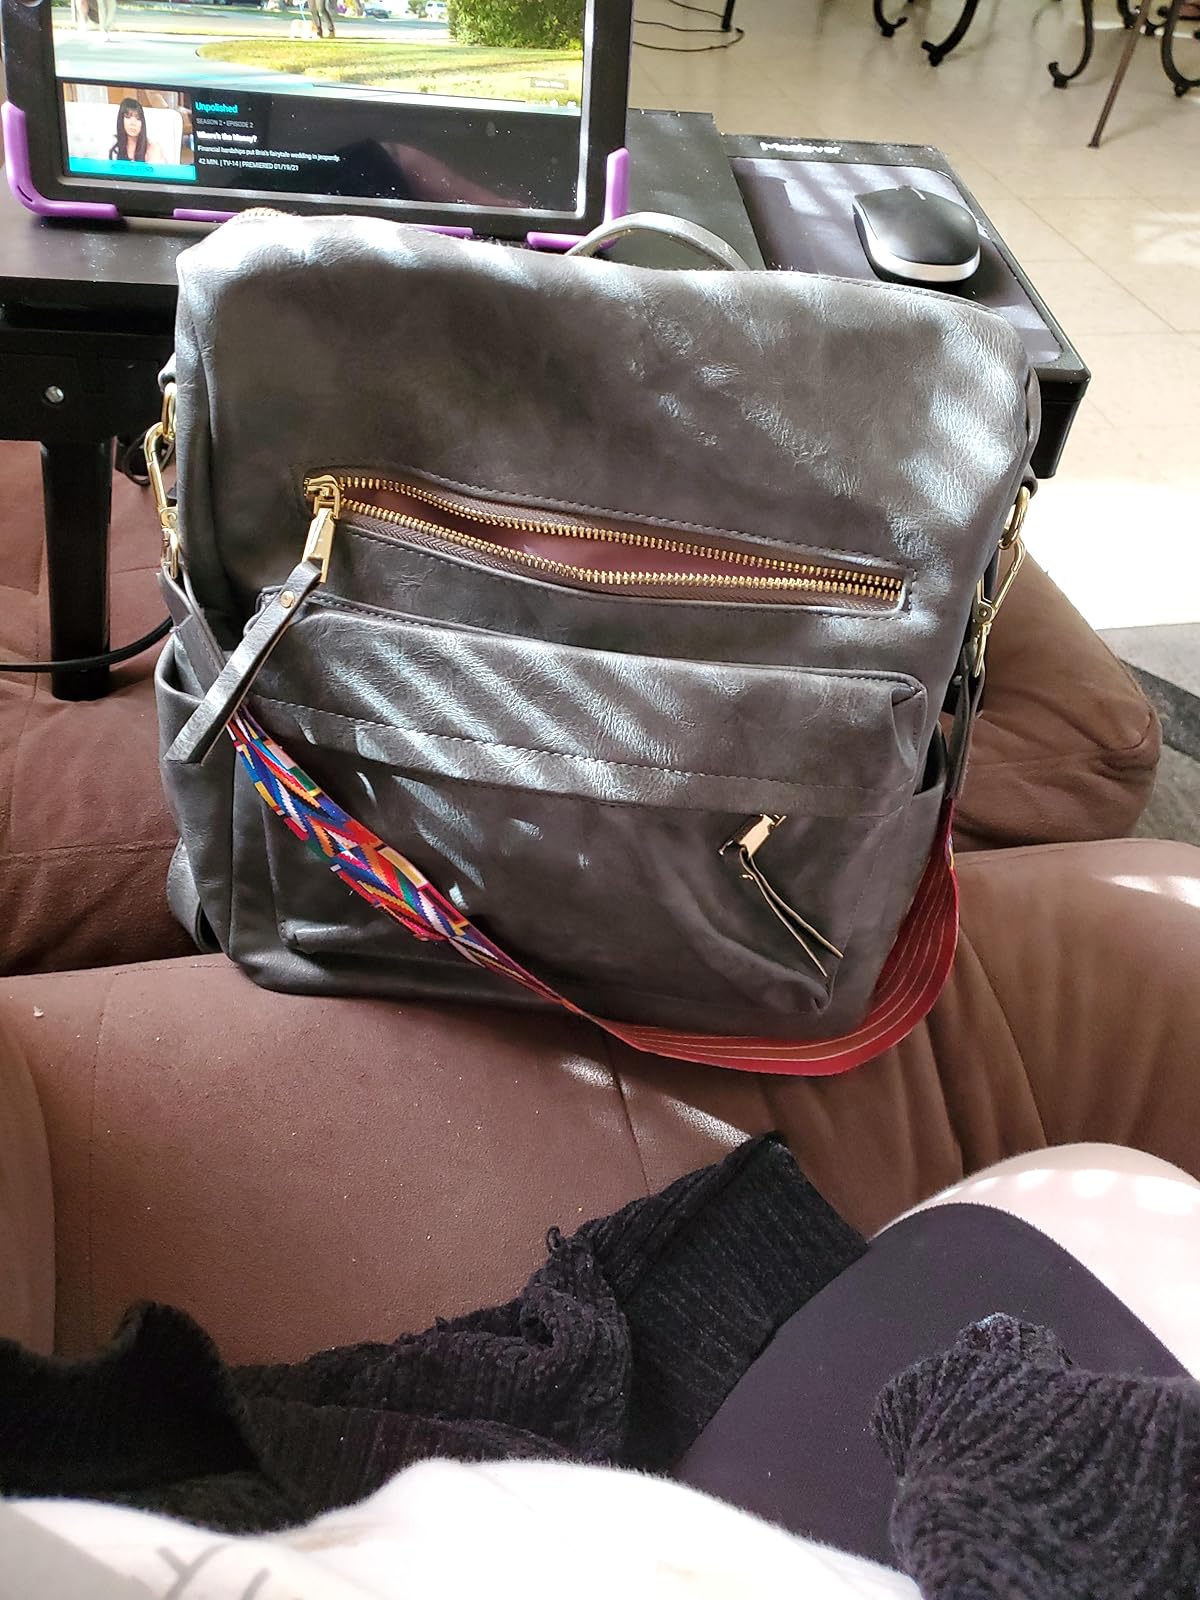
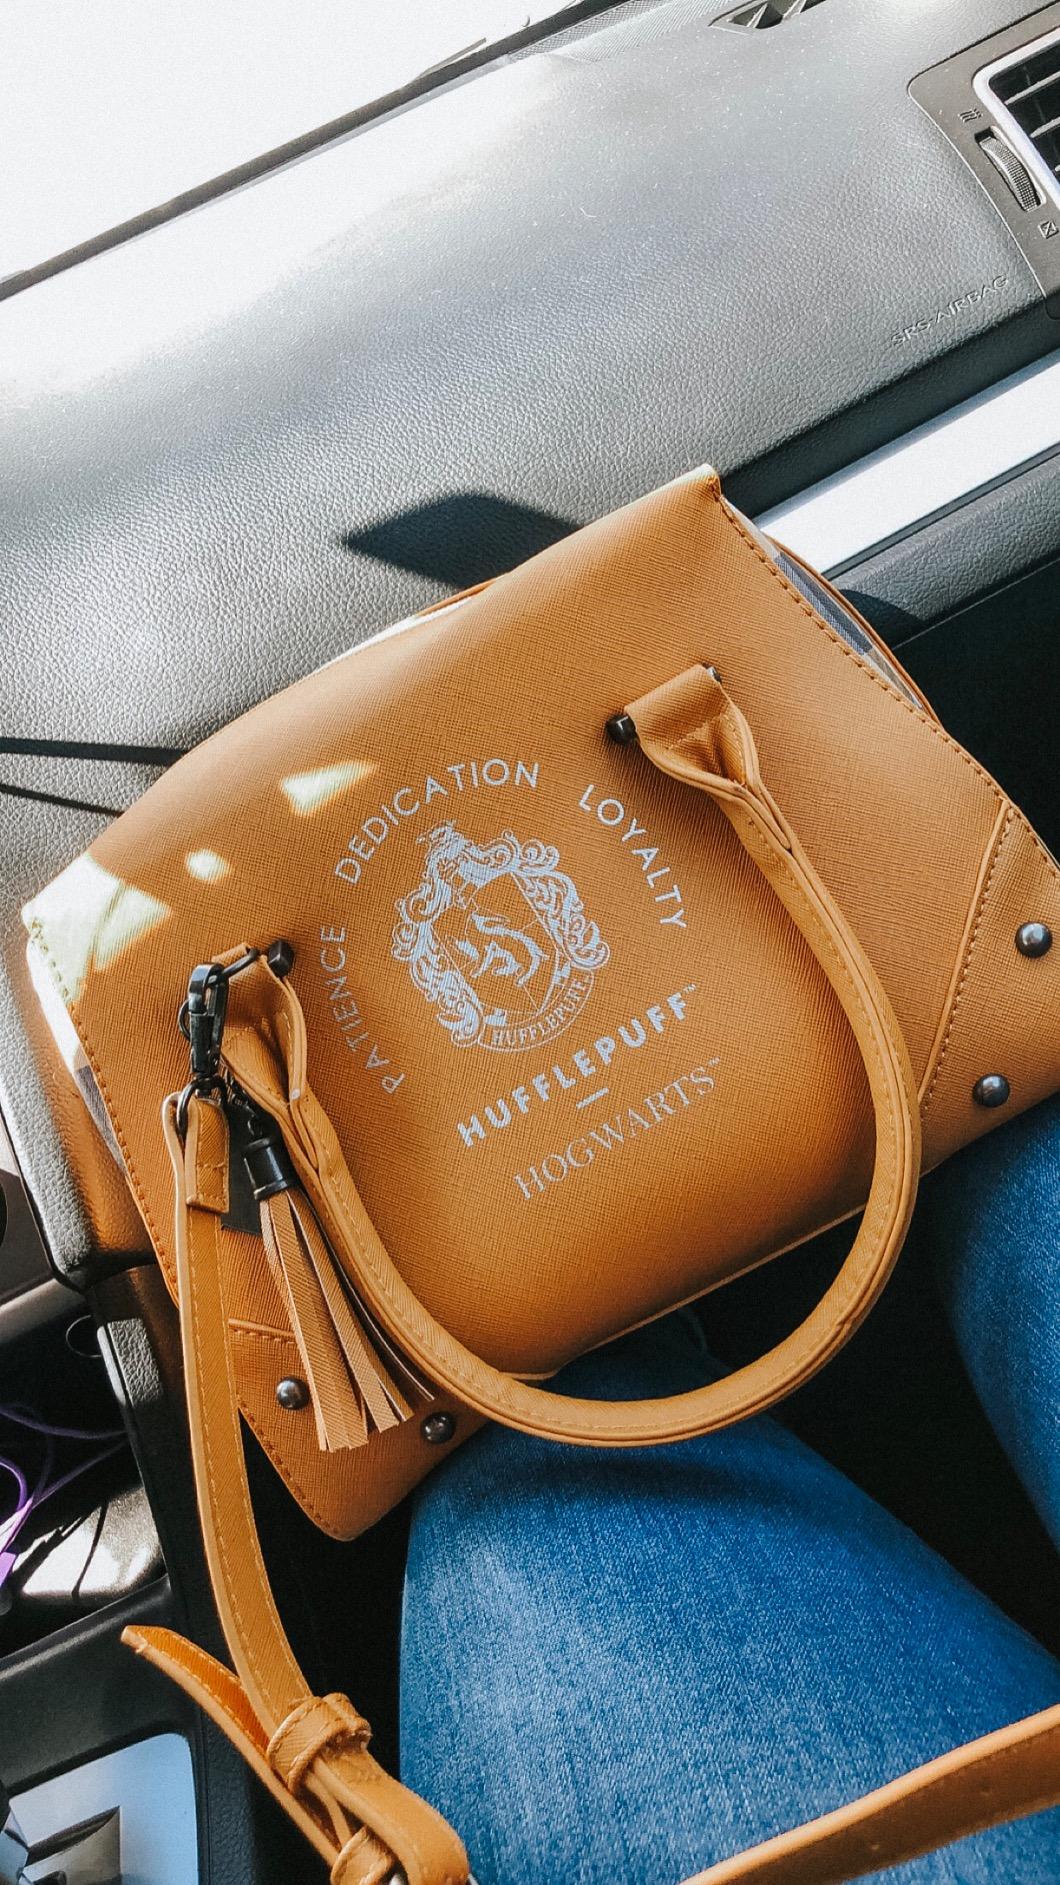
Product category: accessories_handbag
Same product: no